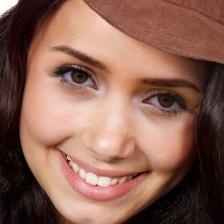
Label: faces